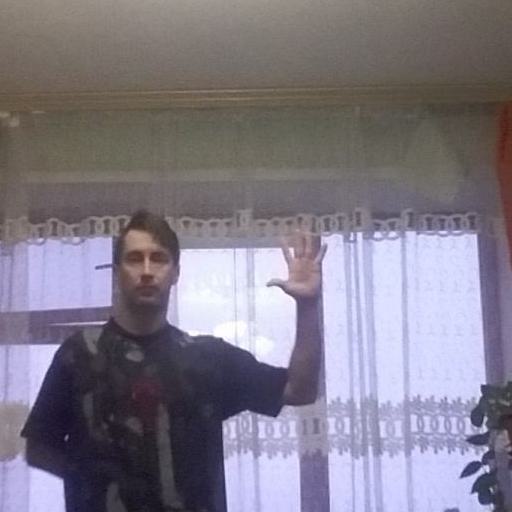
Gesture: palm